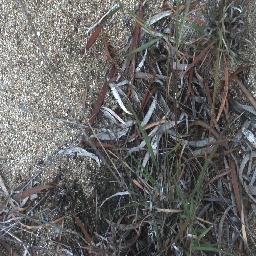
Label: negative